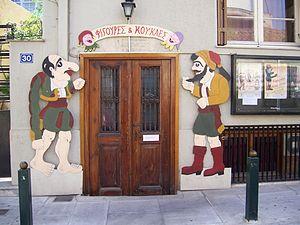
Karaghiozis. Athènes, Grèce
Karaghiósis ou Karagheuz est le personnage central du théâtre d'ombres grec et turc auquel il a donné son nom ; celui-ci vient du turc Karagöz qui signifie l’œil noir. Il représente un Grec vivant dans l’Empire ottoman. Il vit pauvrement dans une cabane, marche pieds-nus et habite en face du palais du vizir. Par extension, Karaghiósis fait référence à l’ensemble du théâtre d’ombre.